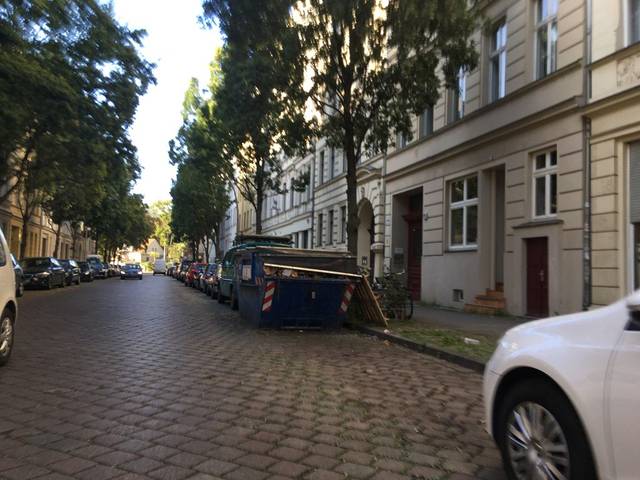
Region: Germany
Coordinates: 52.531, 13.395